2009 Samsung 500

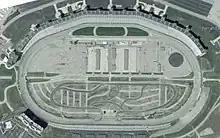
Texas Motor Speedway, were the race was held.

The 2009 Samsung 500 was the seventh of thirty-six scheduled stock car races of the 2009 NASCAR Sprint Cup Series. It took place on April 5, 2009, in Fort Worth, Texas, at Texas Motor Speedway, an intermediate track that holds NASCAR races. The standard track at Texas Motor Speedway is a four-turn quad-oval track that is long. The track's turns are banked at twenty-four degrees, and both the front stretch (the location of the finish line) and the back stretch have a five degree banking.